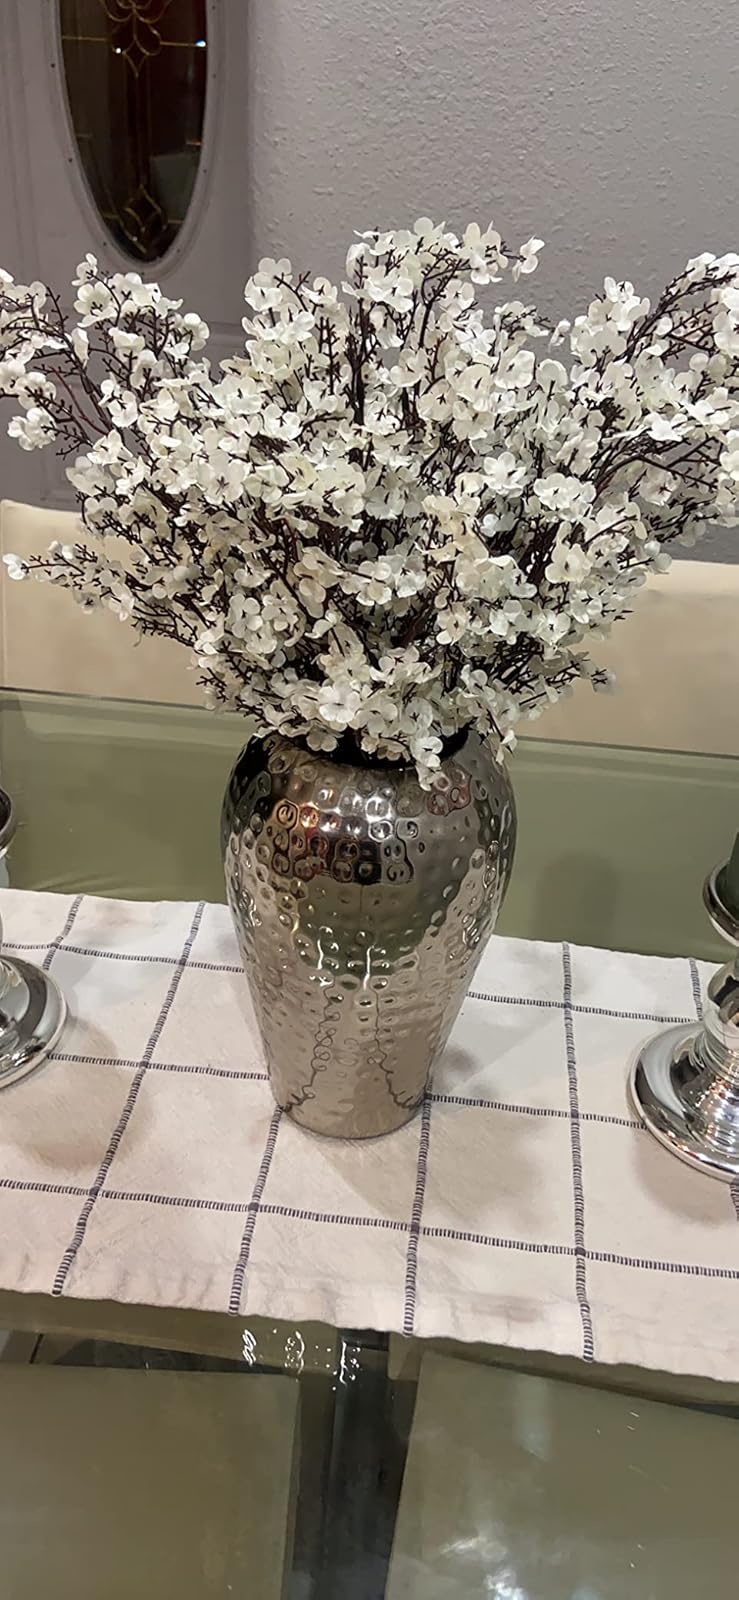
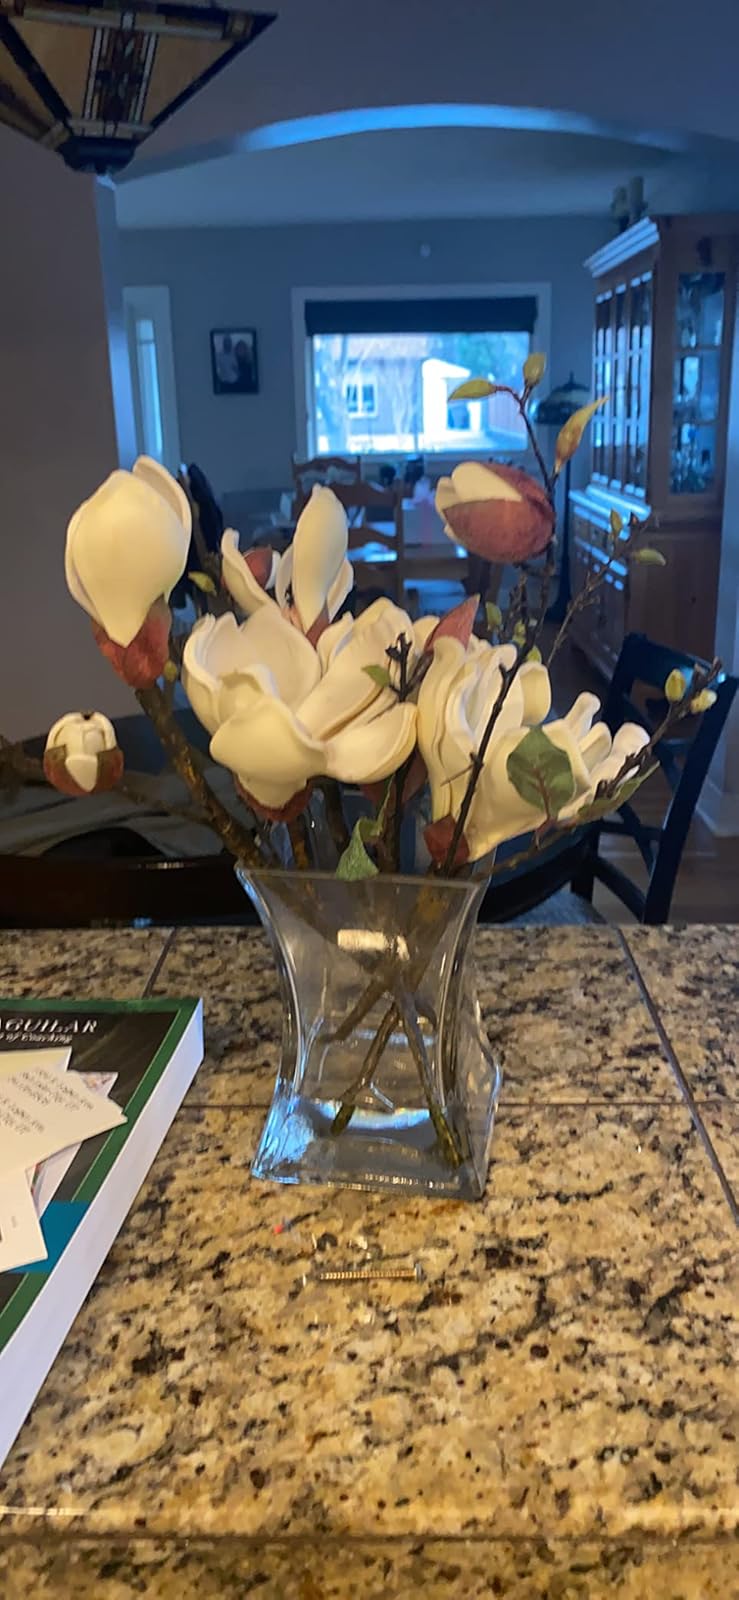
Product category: vase
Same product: no